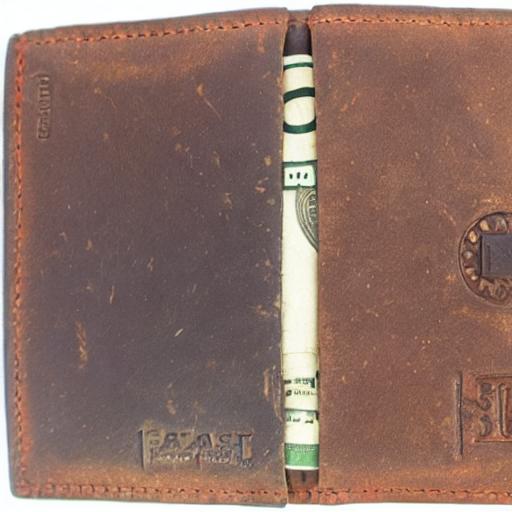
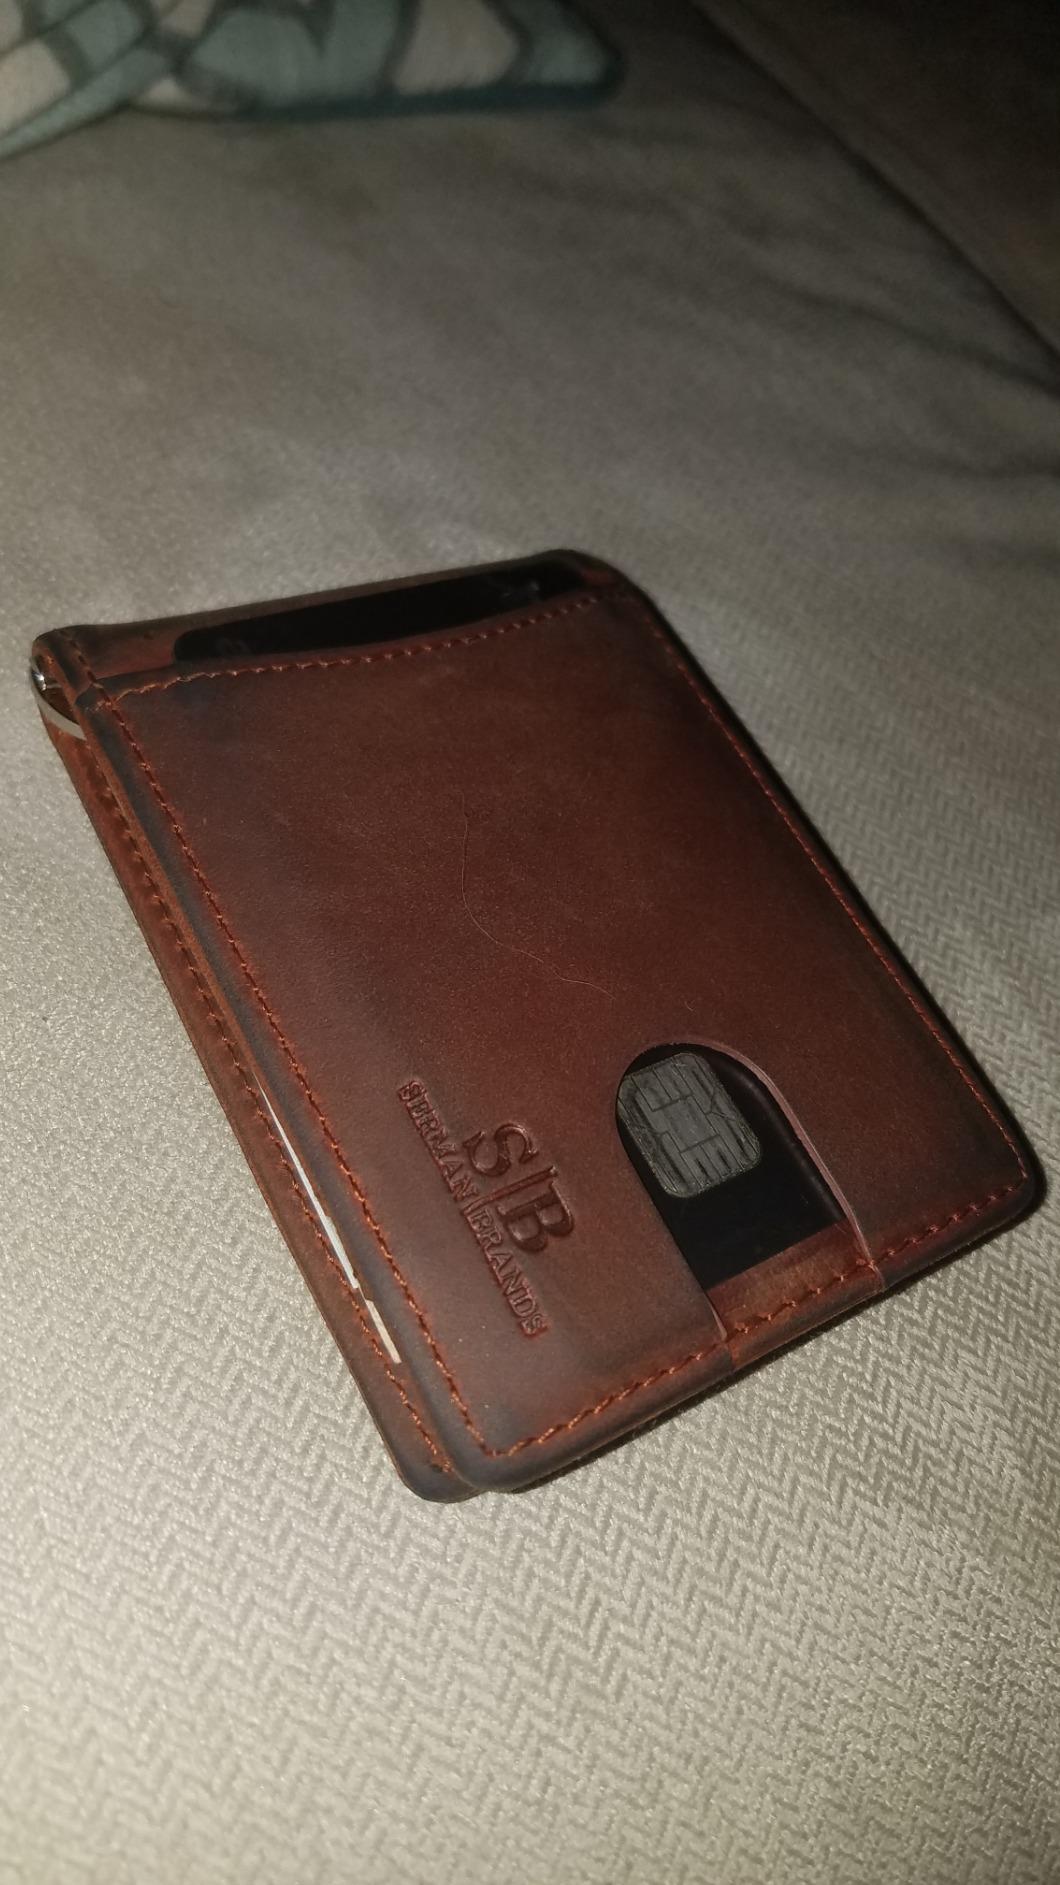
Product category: accessories_wallet
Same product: no